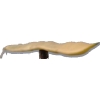
Label: images